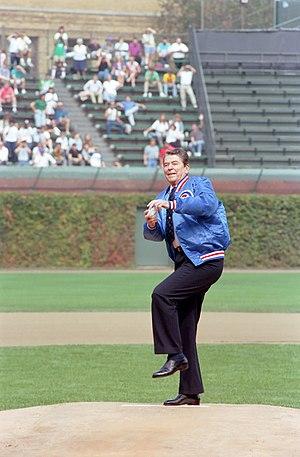
Le lancer protocolaire, ou premier lancer, est une tradition dans le baseball nord-américain au cours de laquelle un invité d'honneur, en position de lanceur, lance la balle à un joueur qui se tient derrière le marbre, en position de receveur. Ce protocole a lieu en clôture des événements d'avant-match, afin d'ouvrir officiellement la partie. L'invité peut être une personnalité historique du baseball, mais également un sportif toute discipline confondue, un artiste, un militaire ou une personnalité politique.